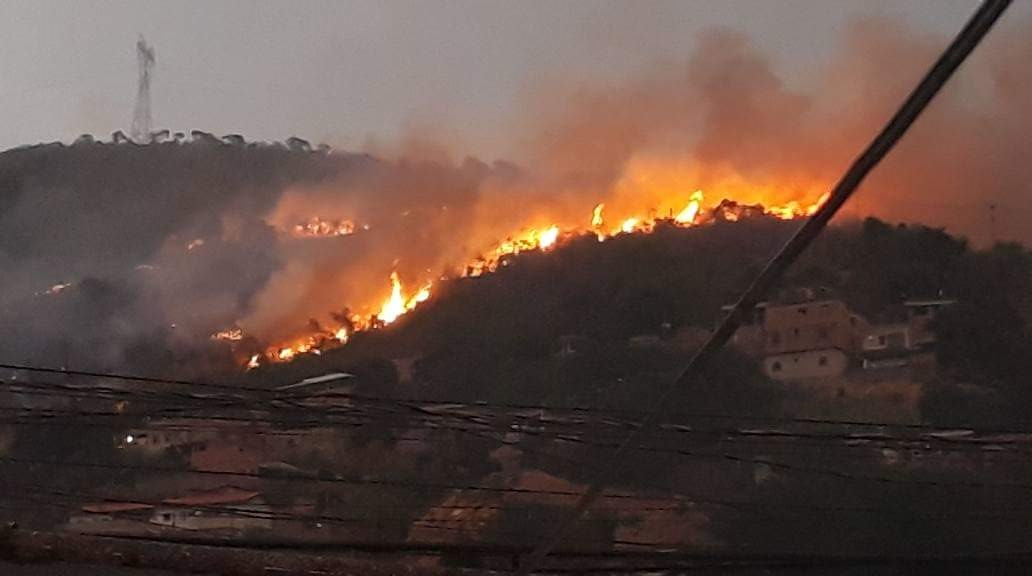
Fire: yes
Smoke: yes